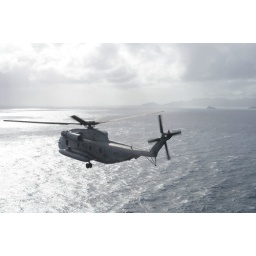
Not far past Kaneohe. You can see the Moke's, Bellows beach and the light house in the distance behind Ugly 40.